Tag cloud

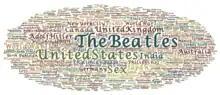
Tag cloud constructed from Wikipedia's top 1000 vital articles sorted by number of views

In principle, the font size of a tag in a tag cloud is determined by its incidence. For a word cloud of categories like weblogs, frequency, for example, corresponds to the number of weblog entries that are assigned to a category. For smaller frequencies one can specify font sizes directly, from one to whatever the maximum font size. For larger values, a scaling should be made. In a linear normalization, the weight formula_1 of a descriptor is mapped to a size scale of 1 through "f", where formula_2 and formula_3 are specifying the range of available weights.